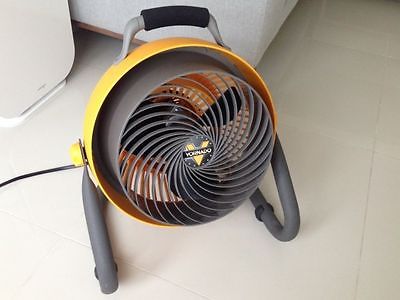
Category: fan